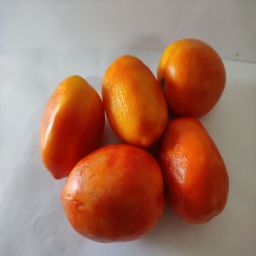
Crop: Tomato
Quality: Ripe